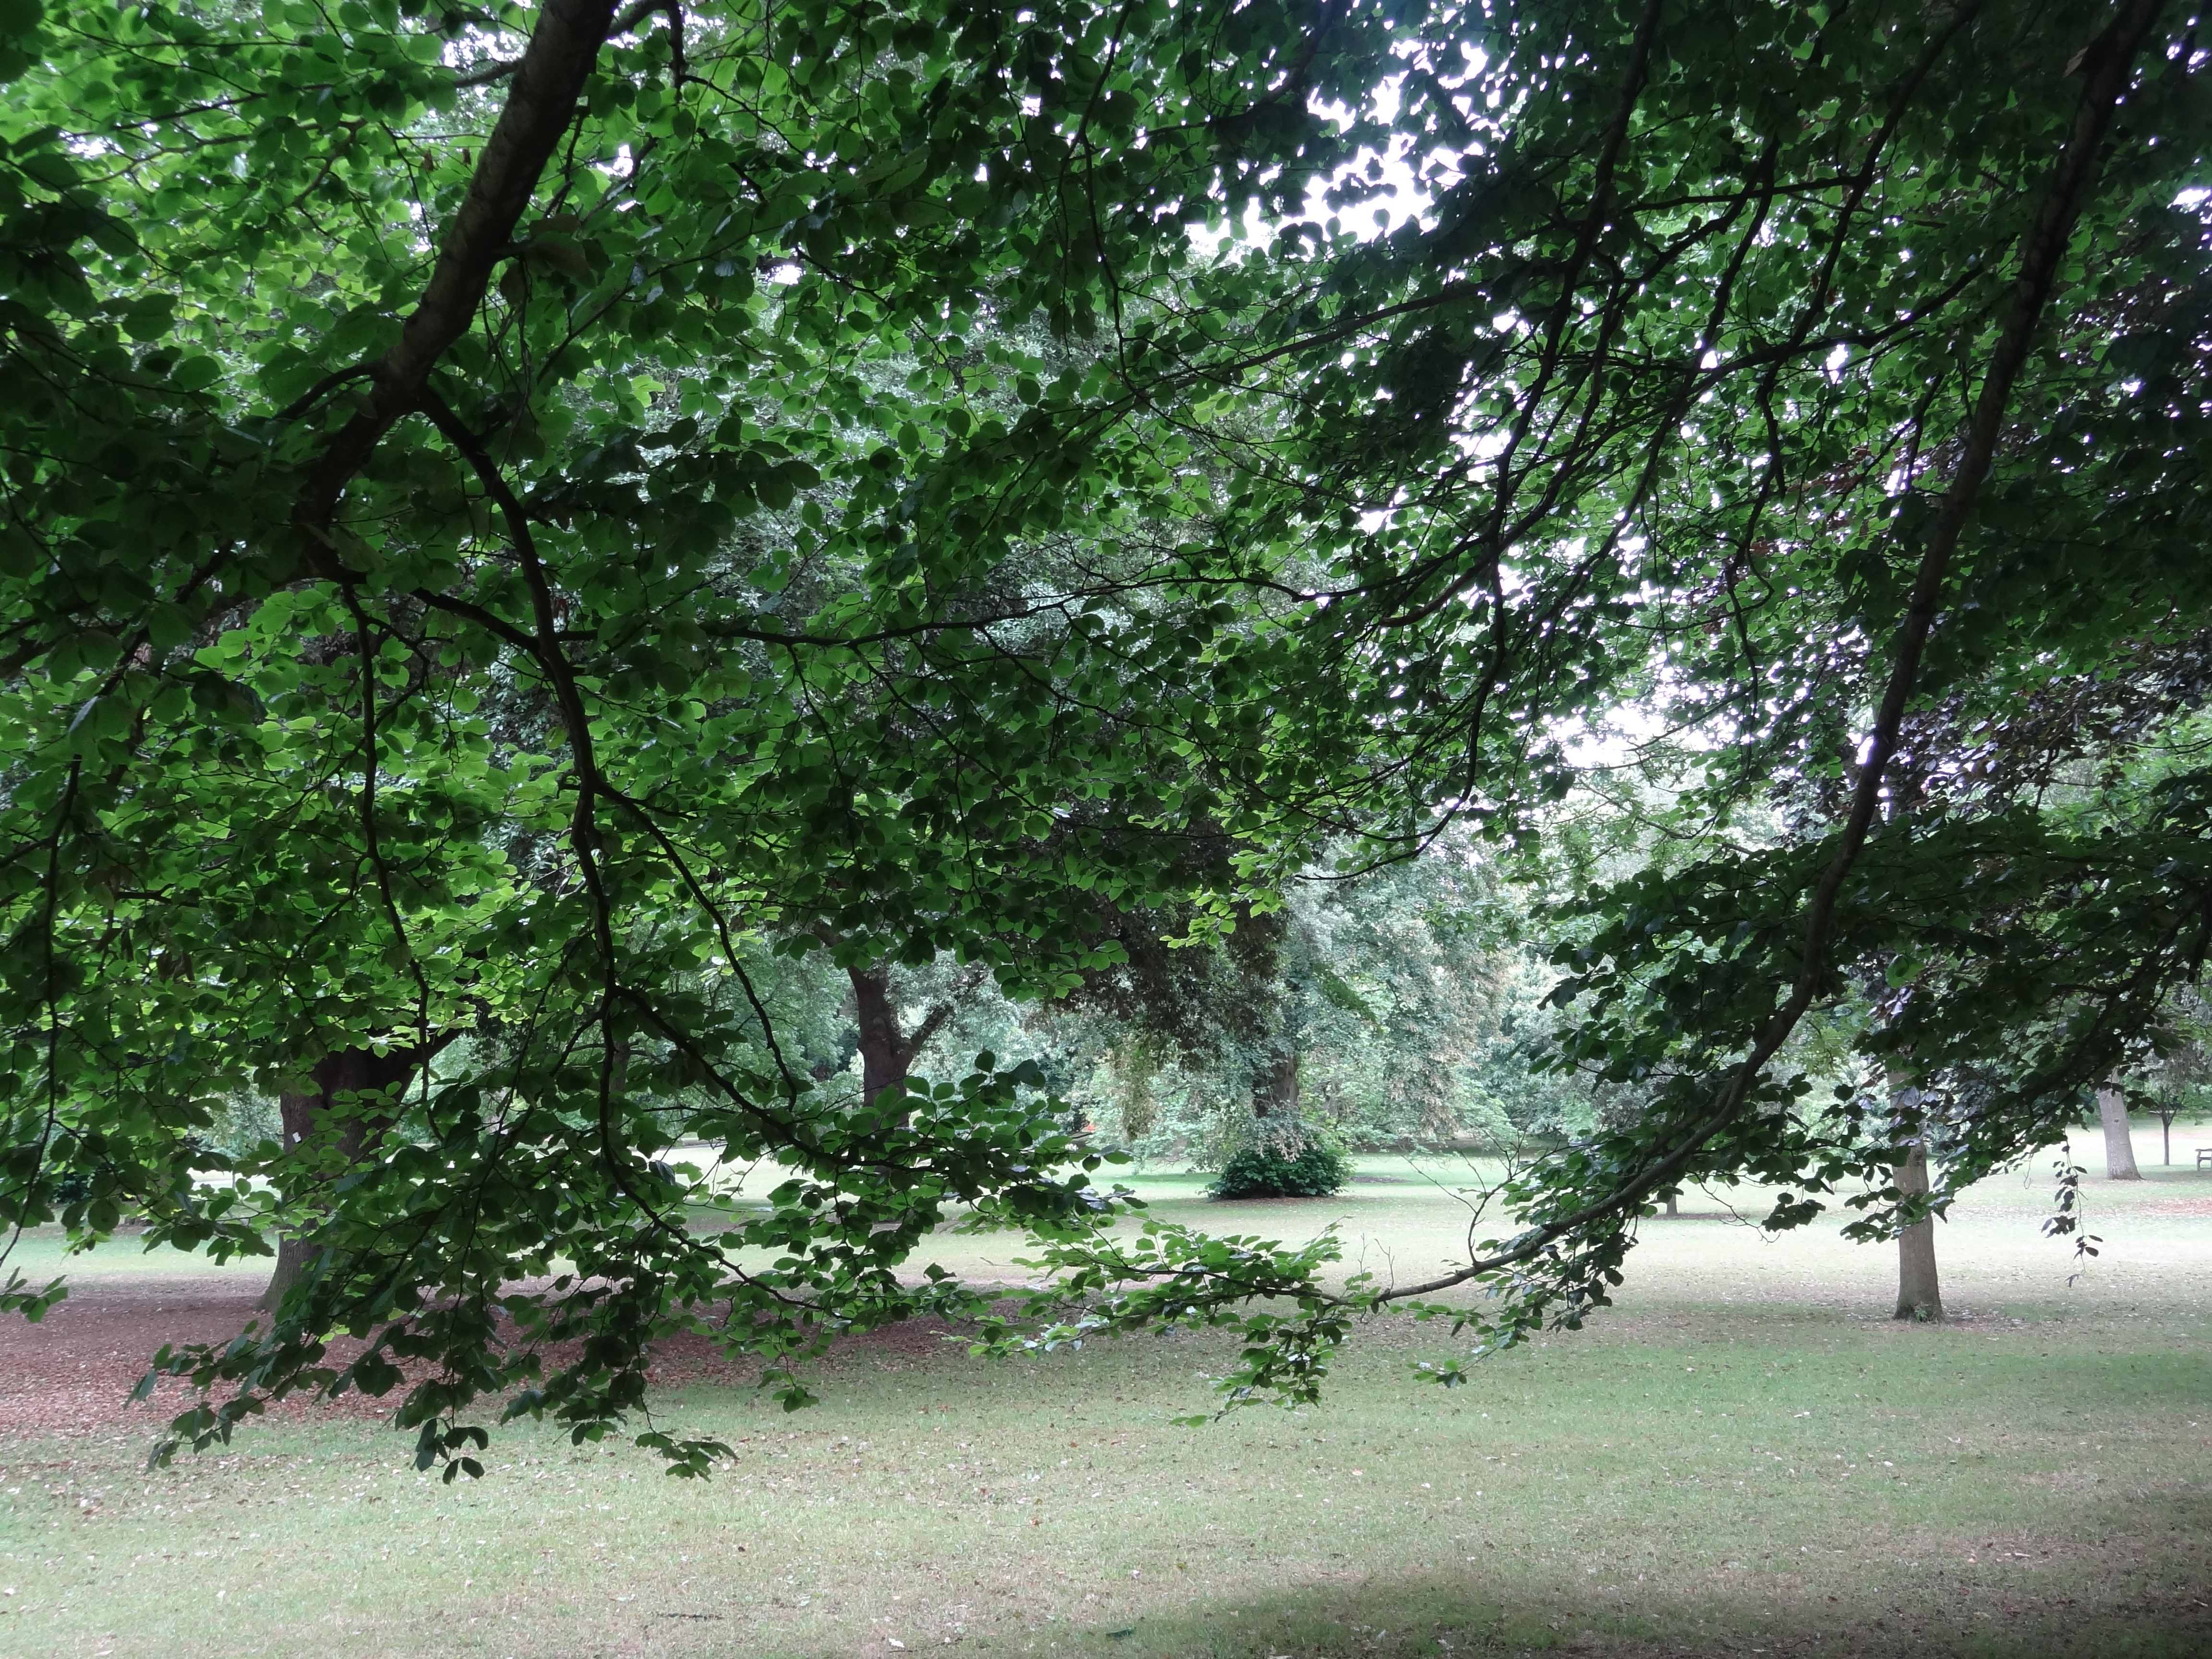
nature, park, trees, green, tree, vegetation, leaf, branch, nature reserve, flora, grove, plant, grass, biome, woodland, spring, landscape, water, evergreen, shrub